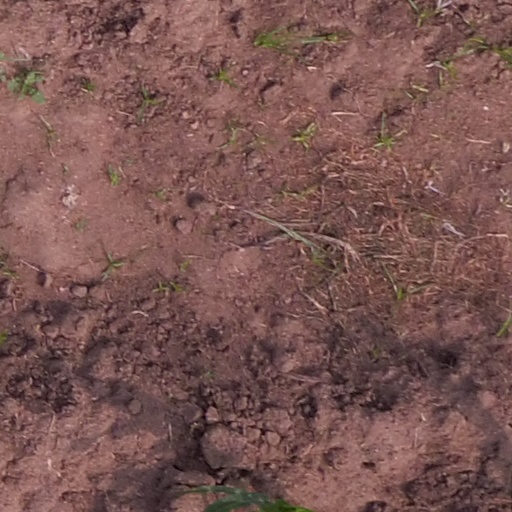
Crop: maize; corn